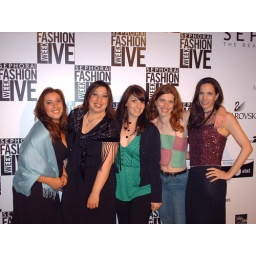
Me on the left and the girls on the red carpet at Sephora's Fashion Week in San Francisco